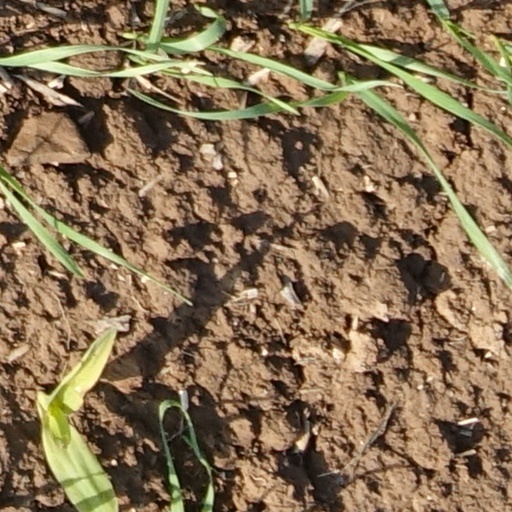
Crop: wheat